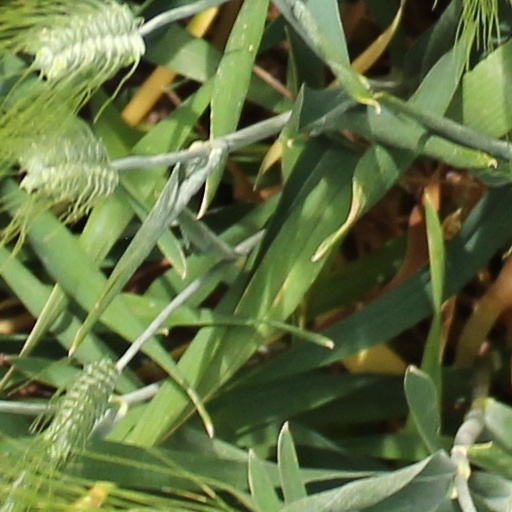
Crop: wheat